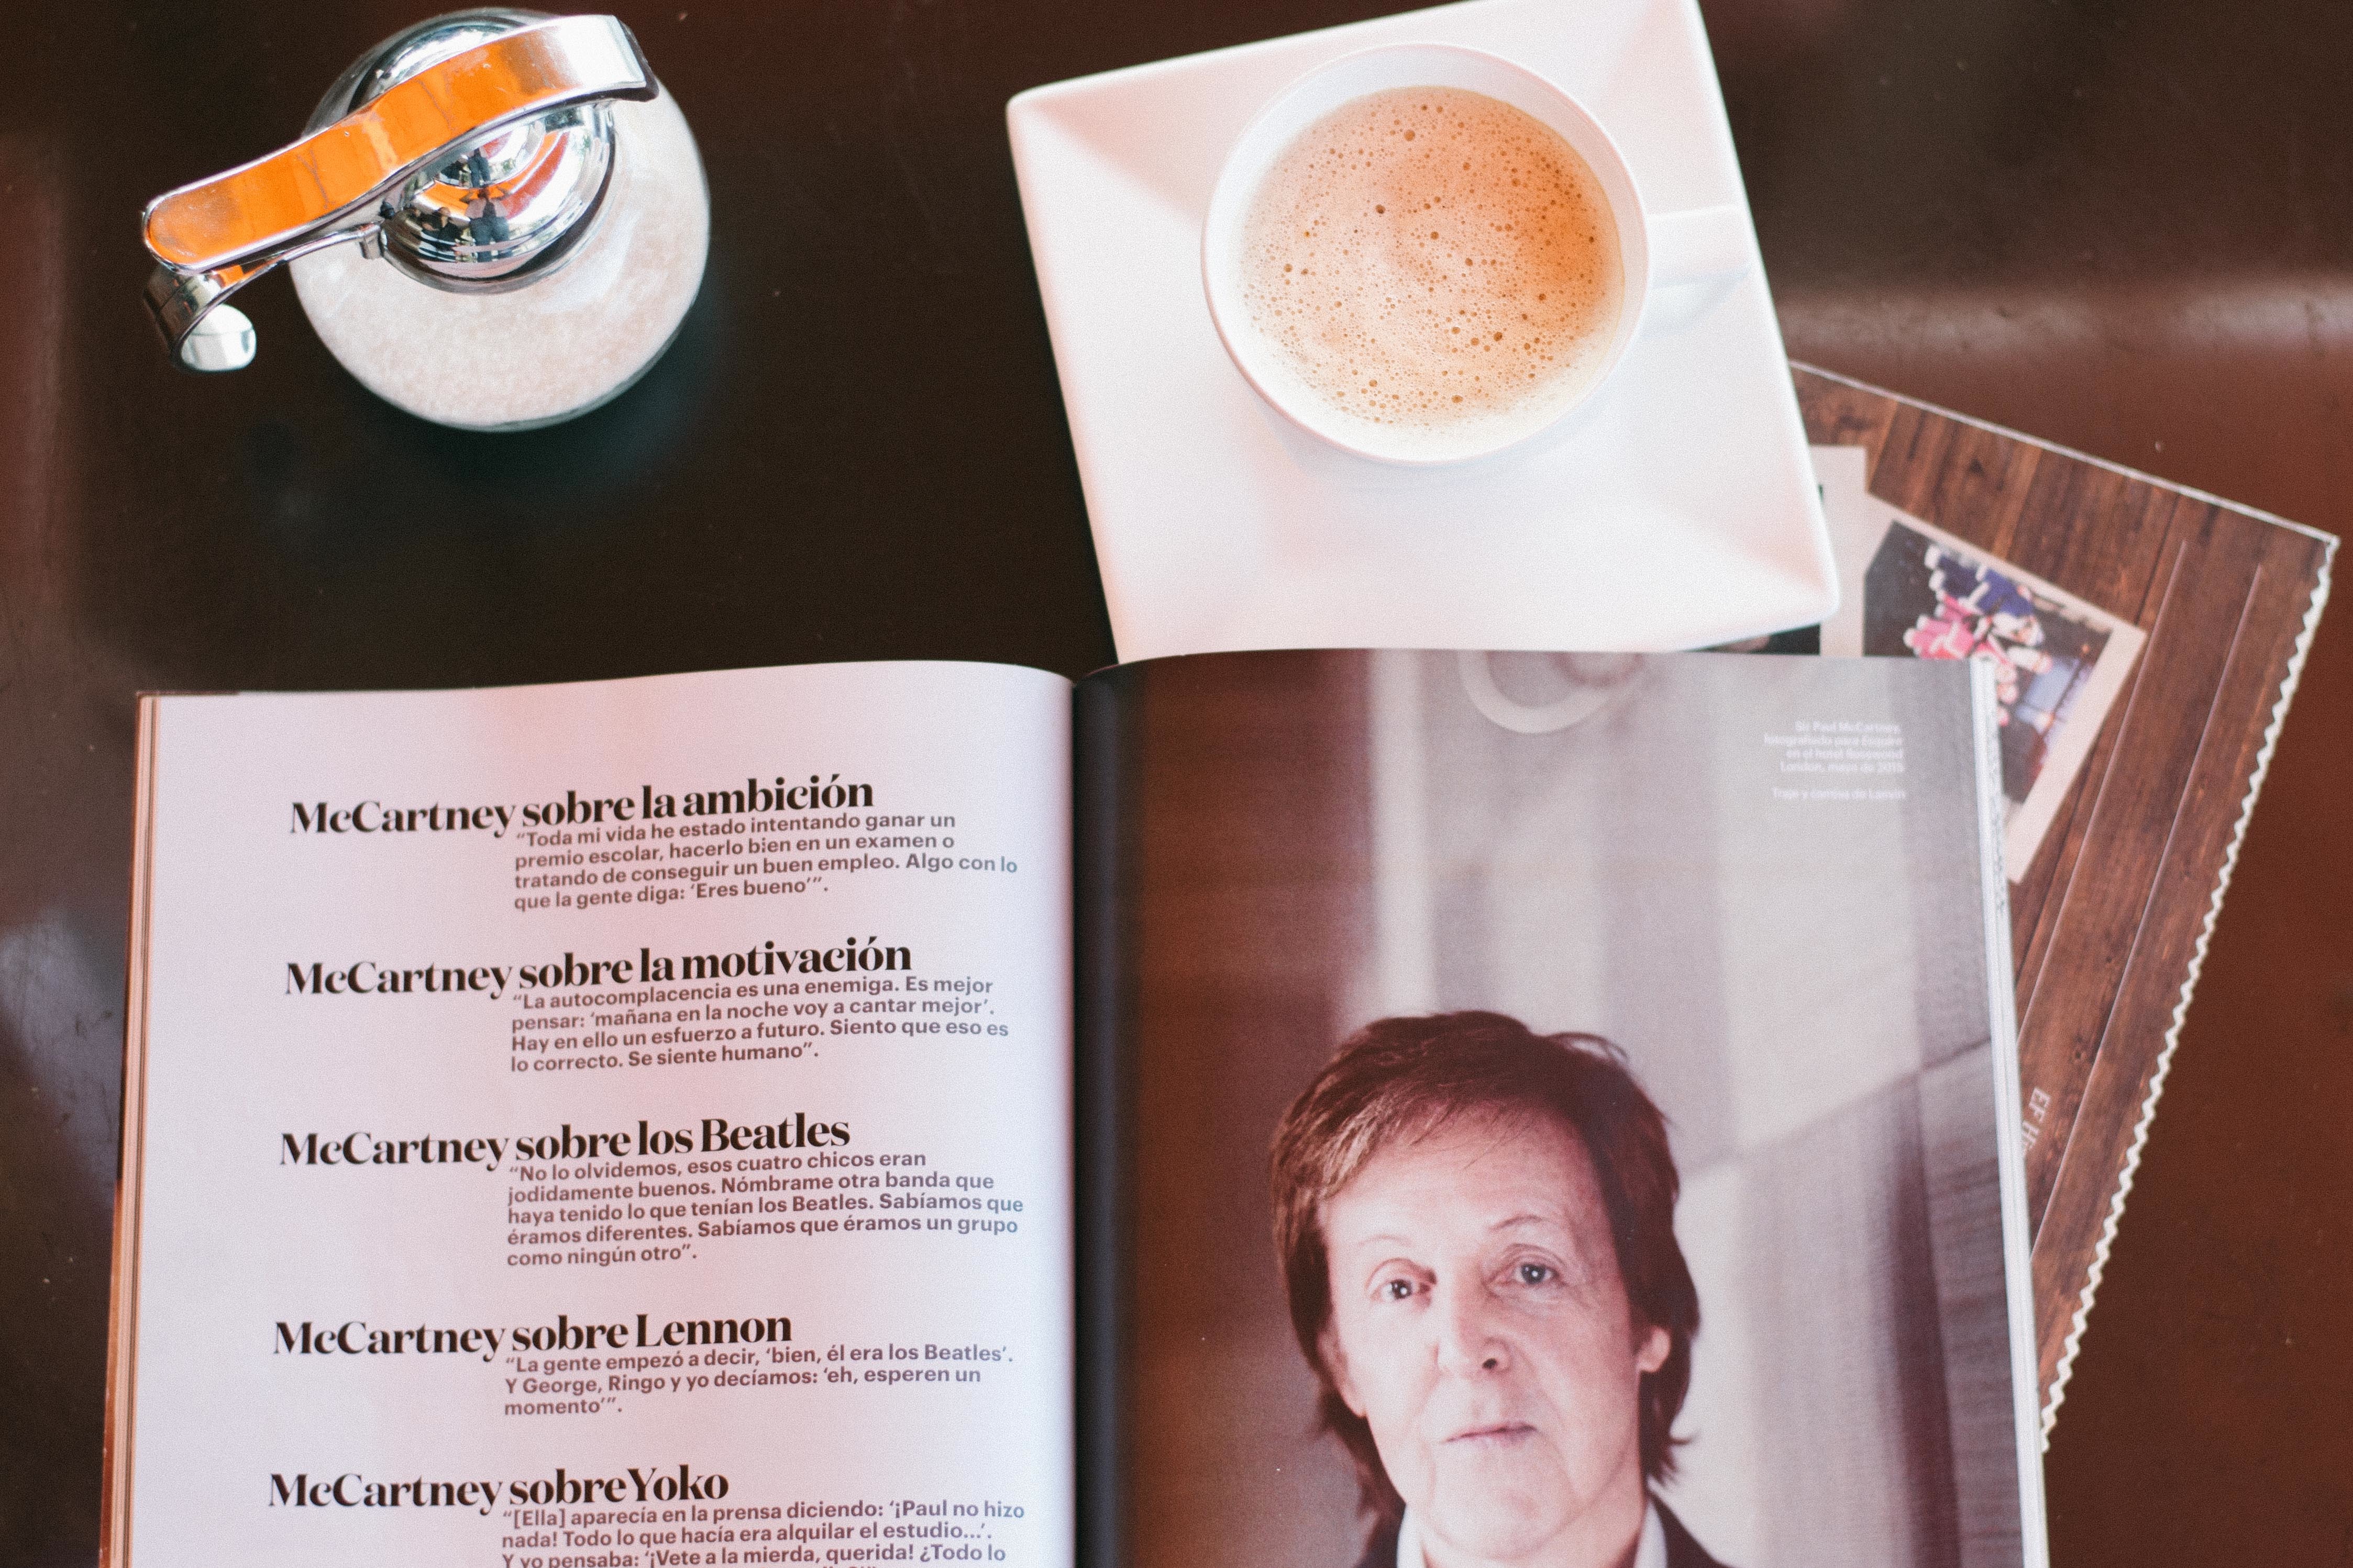
drink, brand, skin, beauty, sense